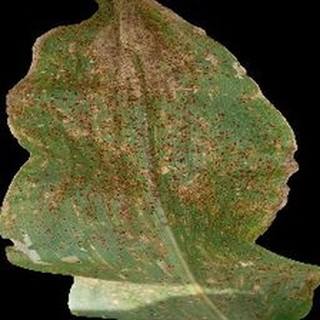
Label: corn_common_rust